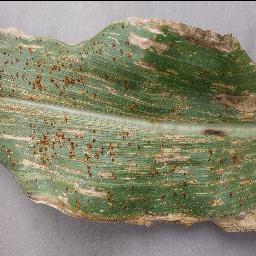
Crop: corn
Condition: (maize)_cercospora_spot_gray_spot